Wright Renown

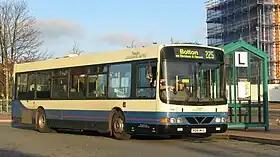
Transdev Lancashire United Wright Renown bodied Volvo B10BLE in Blackburn in November 2010

The Wright Renown is a low floor single-decker bus body built on Volvo B10BLE chassis by Wrightbus in Ballymena, Northern Ireland.